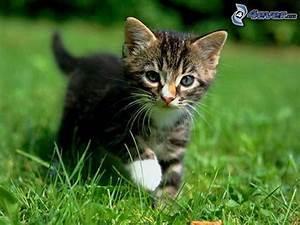
cat